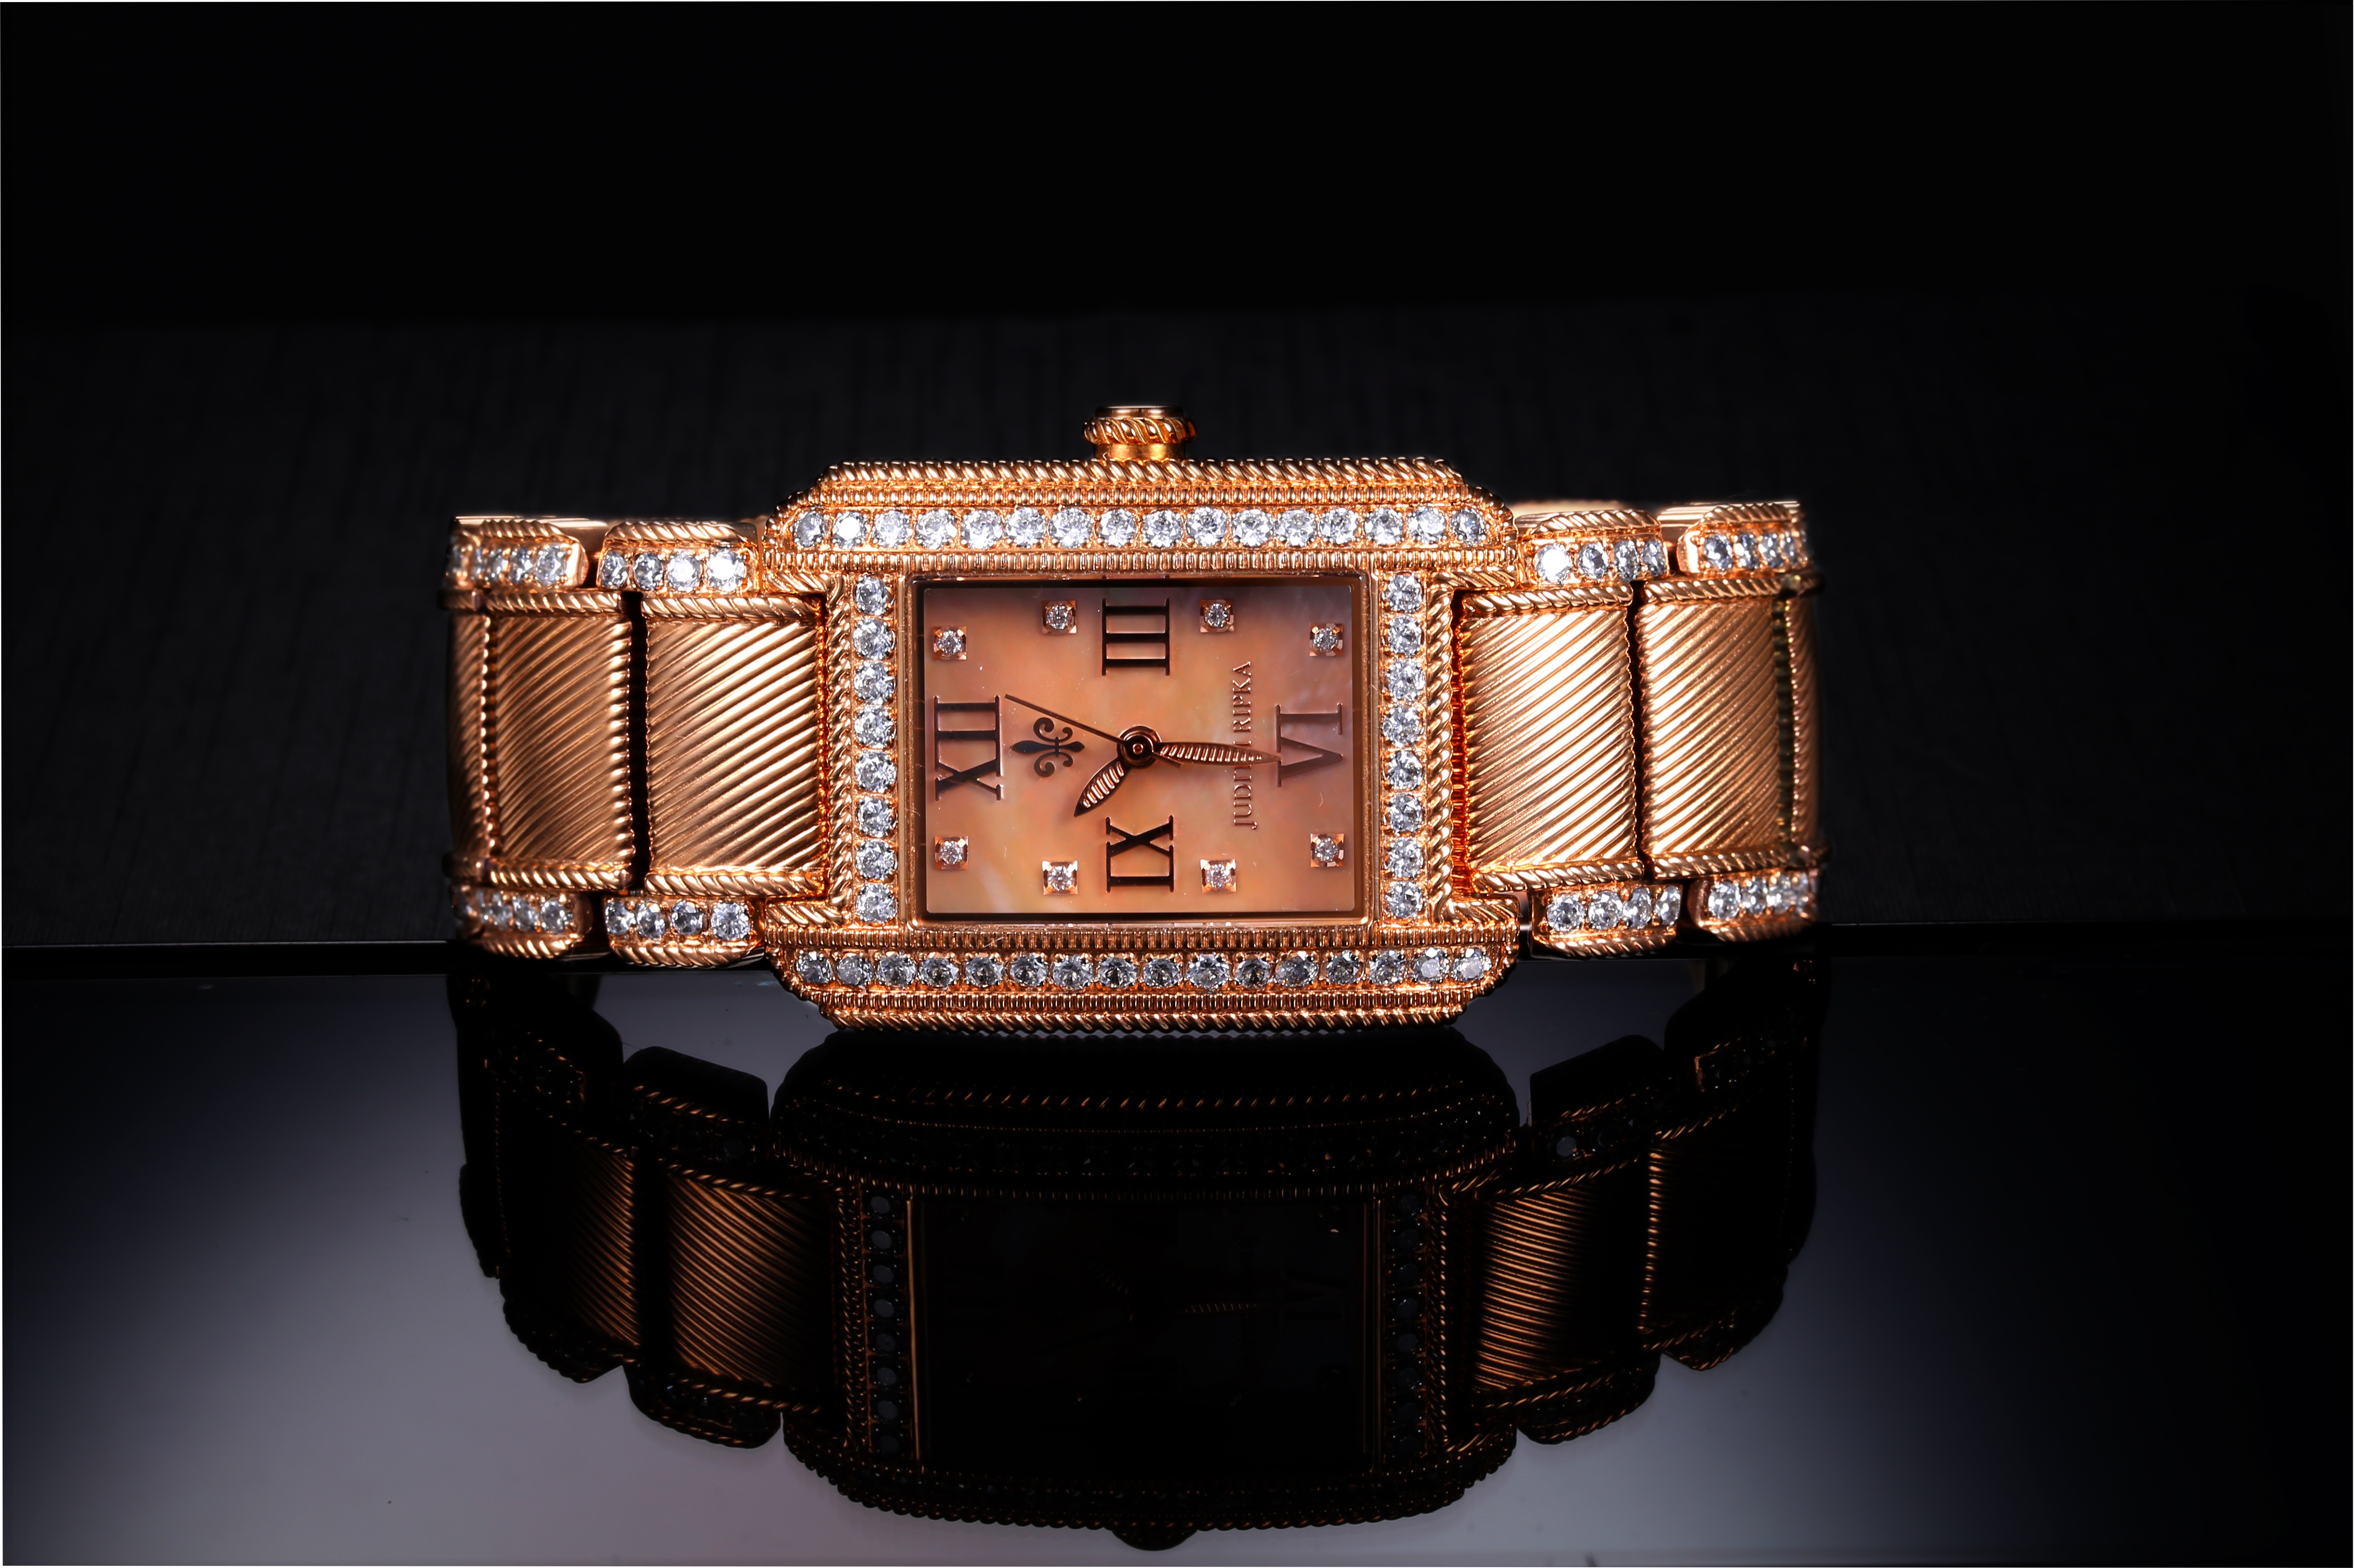
watch, hand, leather, photography, black, still life, material, cool colors, jewellery, belt, gold, strap, fashion accessory, pepa